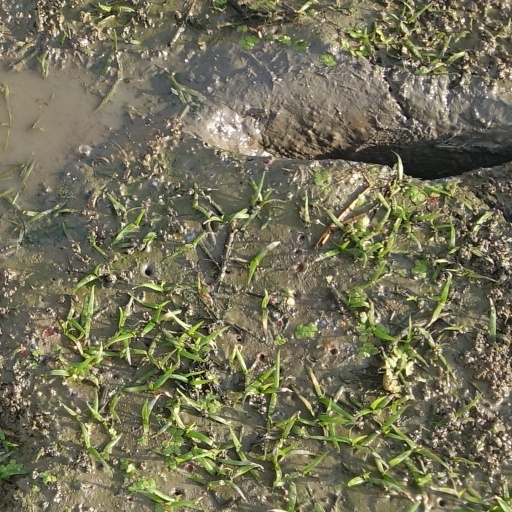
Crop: rice